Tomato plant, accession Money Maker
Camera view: vertical (180 deg); turntable rotation: 90 degrees
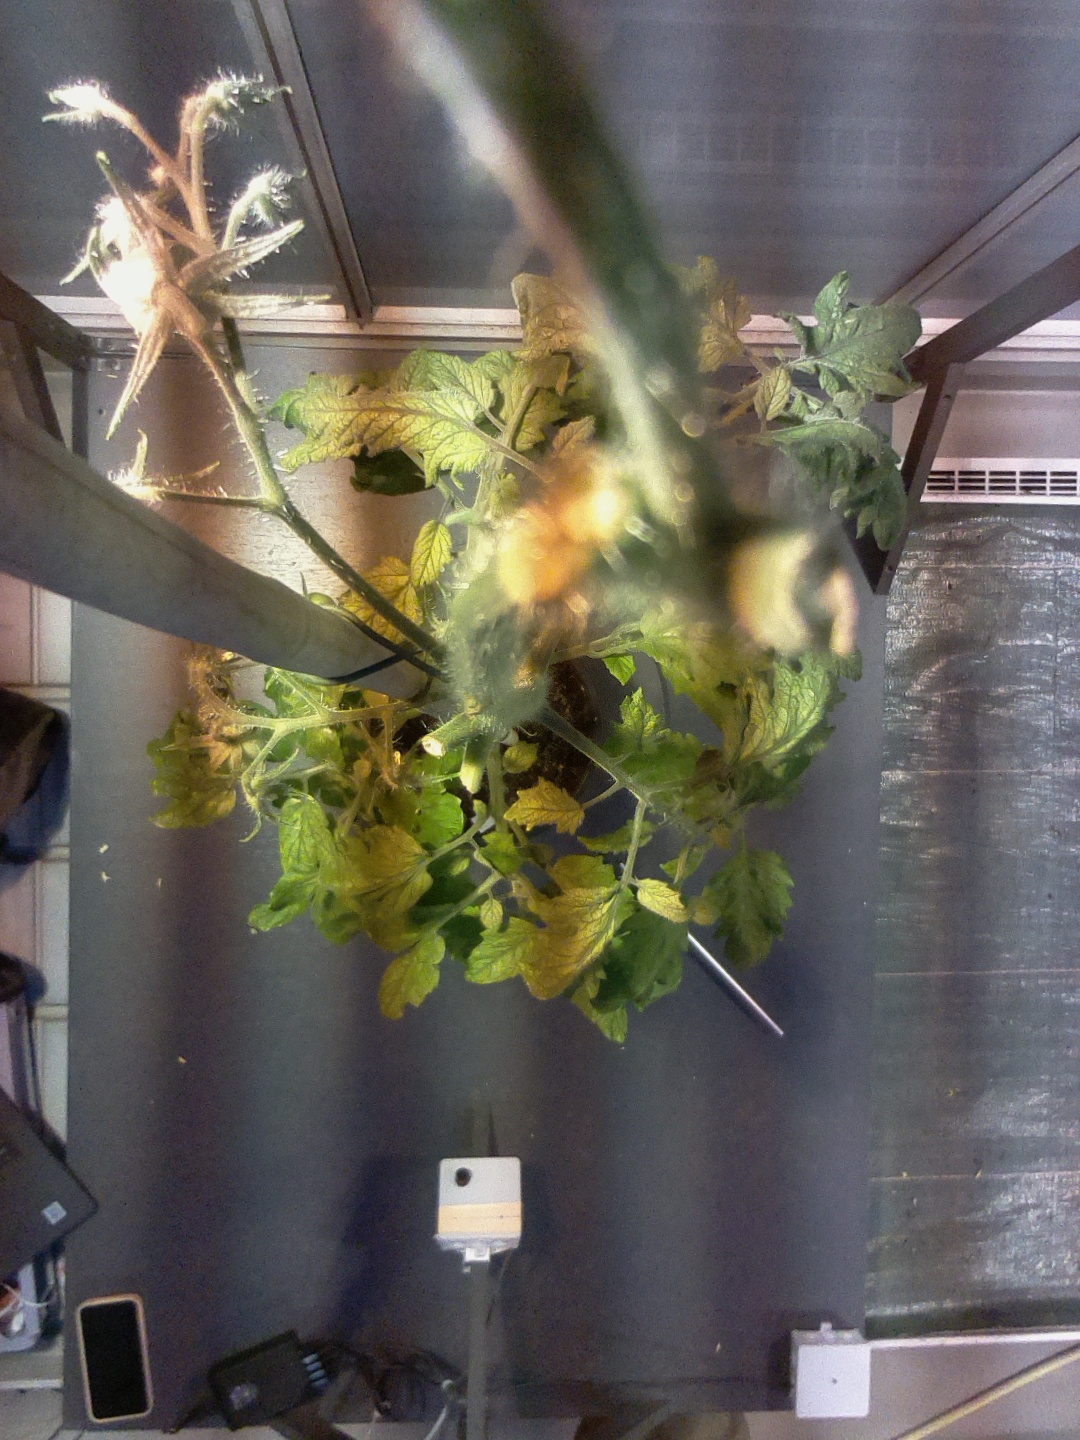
BBCH growth stage 76: 60%-70% of final fruit size